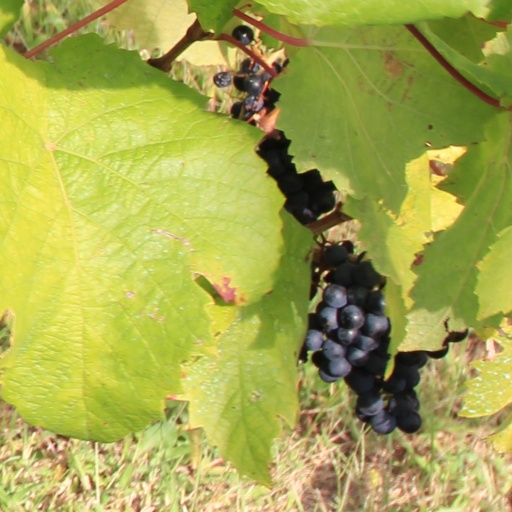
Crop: grape